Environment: real
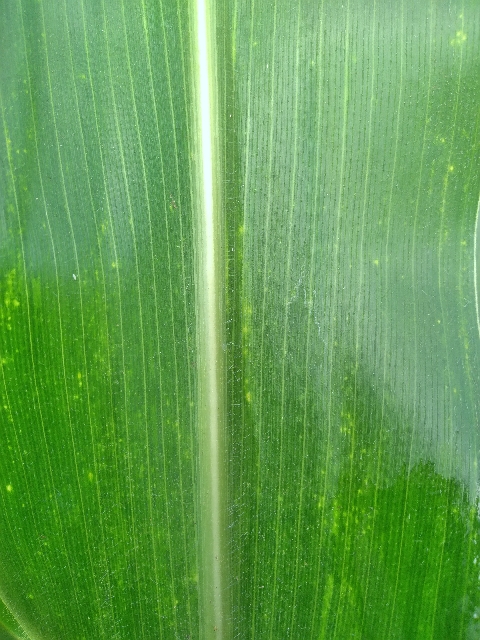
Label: lethal_necrosis